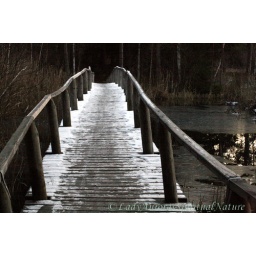
ice on wooden bridge in november